Pinisi

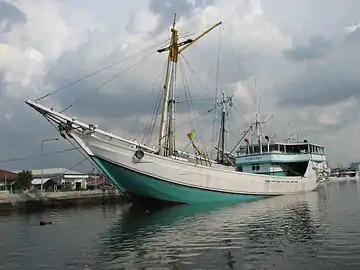
Motorized Lambo, the sail has been removed

Literally, the word pinisi refers to a type of rigging (the configuration of masts, sails and ropes ('lines')) of Indonesian sailing vessels. A pinisi carries seven to eight sails on two masts, arranged like a gaff-ketch with what is called 'standing gaffs' — i.e., unlike most Western ships using such a rig, the two main sails are not opened by raising the spars they are attached to, but the sails are 'pulled out' like curtains along the gaffs which are fixed at around the centre of the masts.